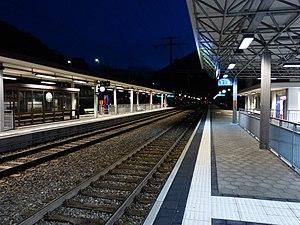
Gare de Frutigen en direction du Lötschberg depuis la voie 1.